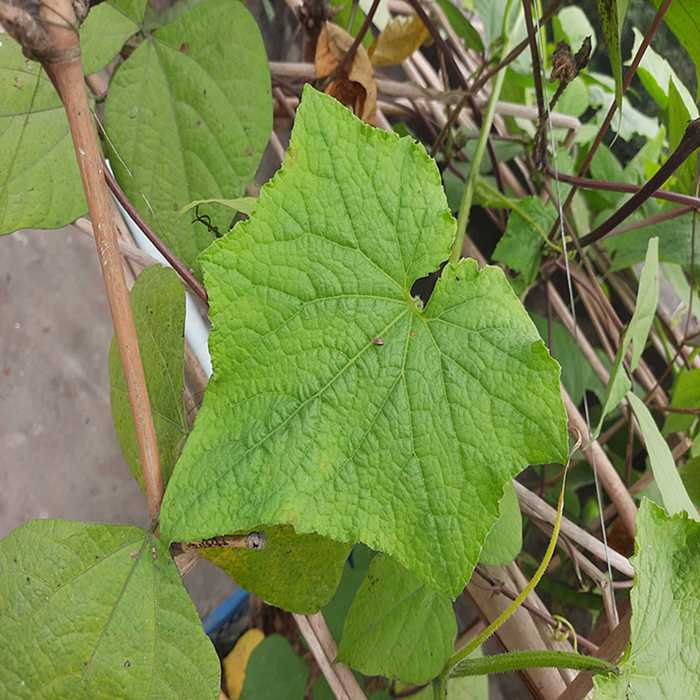
Plant: Cucumber
Label: Fresh leaf